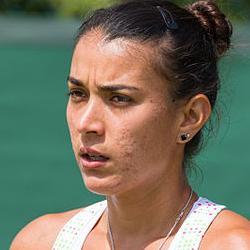
Age: 22